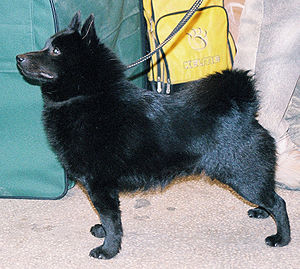
Selskabshund / Racer
Selskabshunde er en gruppe, der består af forskellige hunderacer, der hverken har fælles oprindelse eller arbejdsområde. Det er hunderacer som enten ikke længere bruges til det formål, som de oprindeligt blev avlet til, eller som traditionelt blev avlet til at skulle være deres ejere til underholdning. Med få undtagelser er selskabshunde små racer.